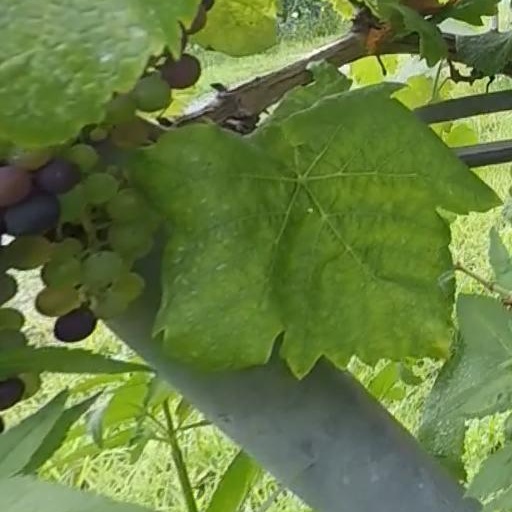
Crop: grape